Douay–Rheims Bible

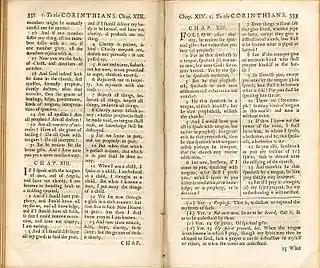
Challoner's 1749 revision of the Rheims New Testament borrowed heavily from the King James Version.

In England the Protestant William Fulke unintentionally popularized the Rheims New Testament through his collation of the Rheims text and annotations in parallel columns alongside the 1572 Protestant Bishops' Bible. Fulke's original intention through his first combined edition of the Rheims New Testament with the so-called Bishops' Bible was to prove that the Catholic-inspired text was inferior to the Protestant-influenced Bishops' Bible, then the official Bible of the Church of England. Fulke's work was first published in 1589; and as a consequence the Rheims text and notes became easily available without fear of criminal sanctions.